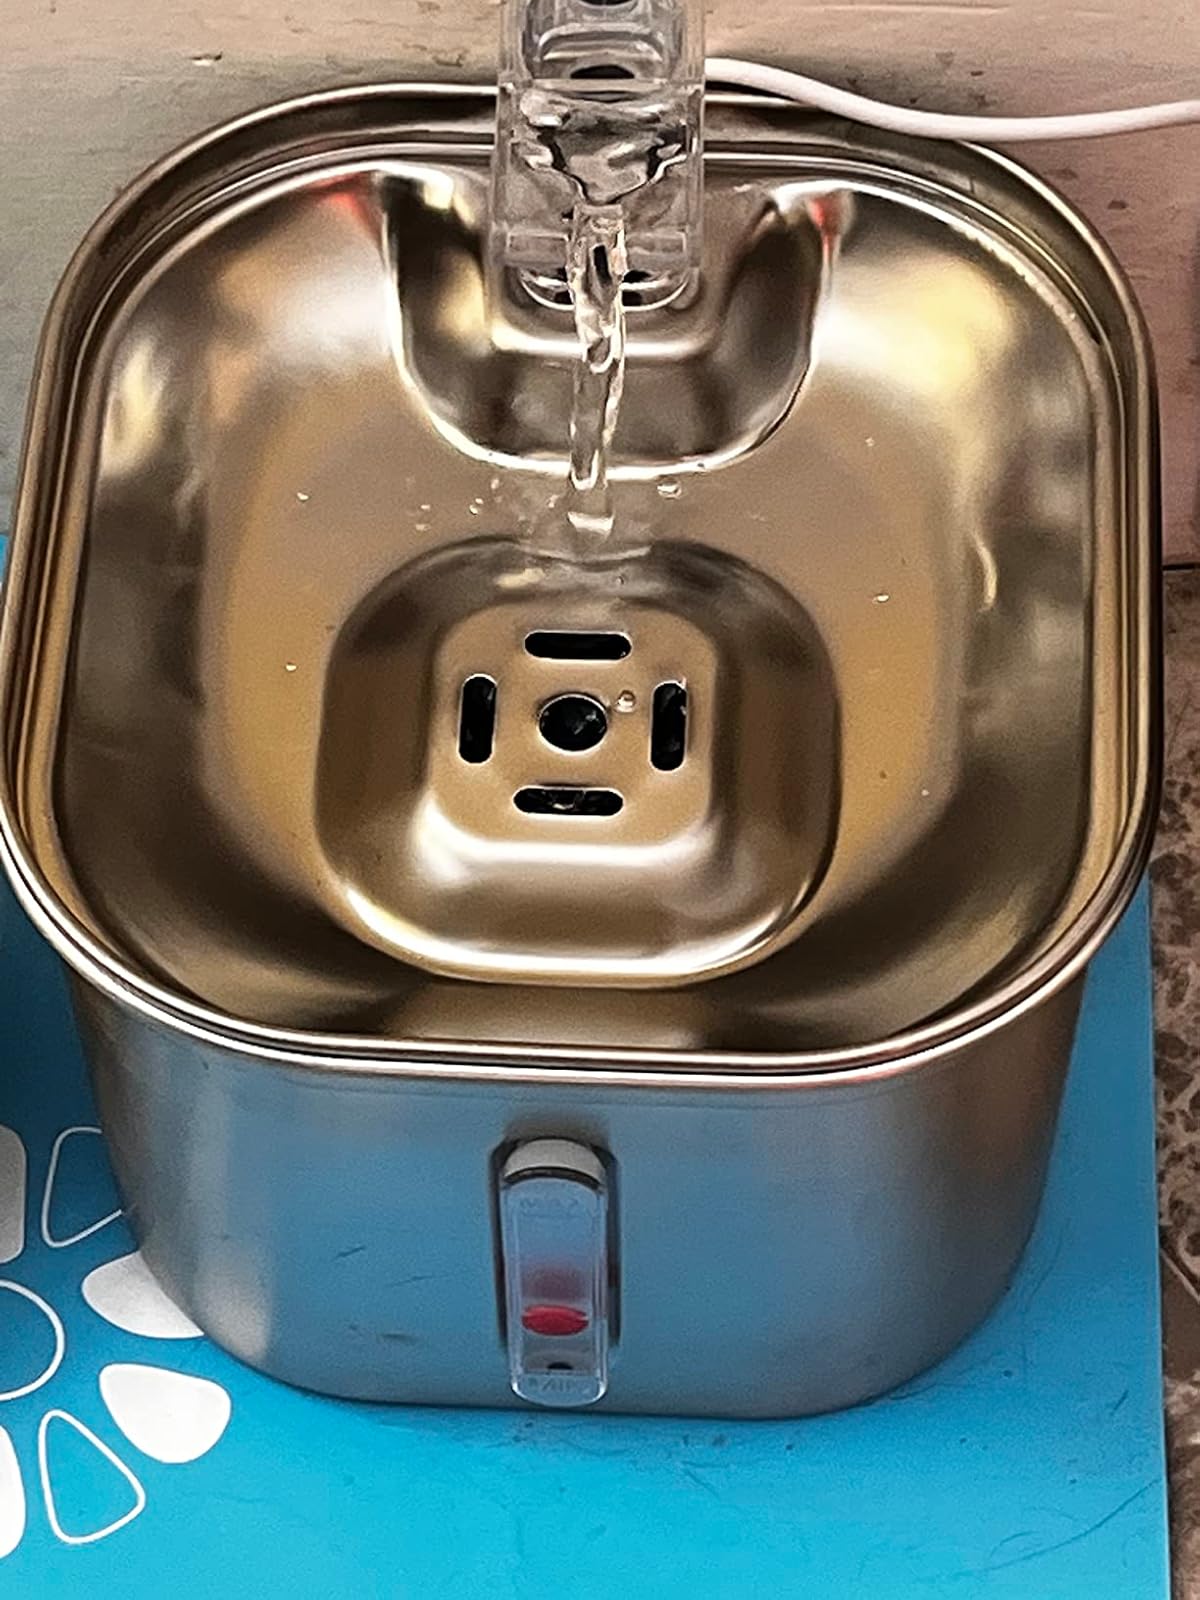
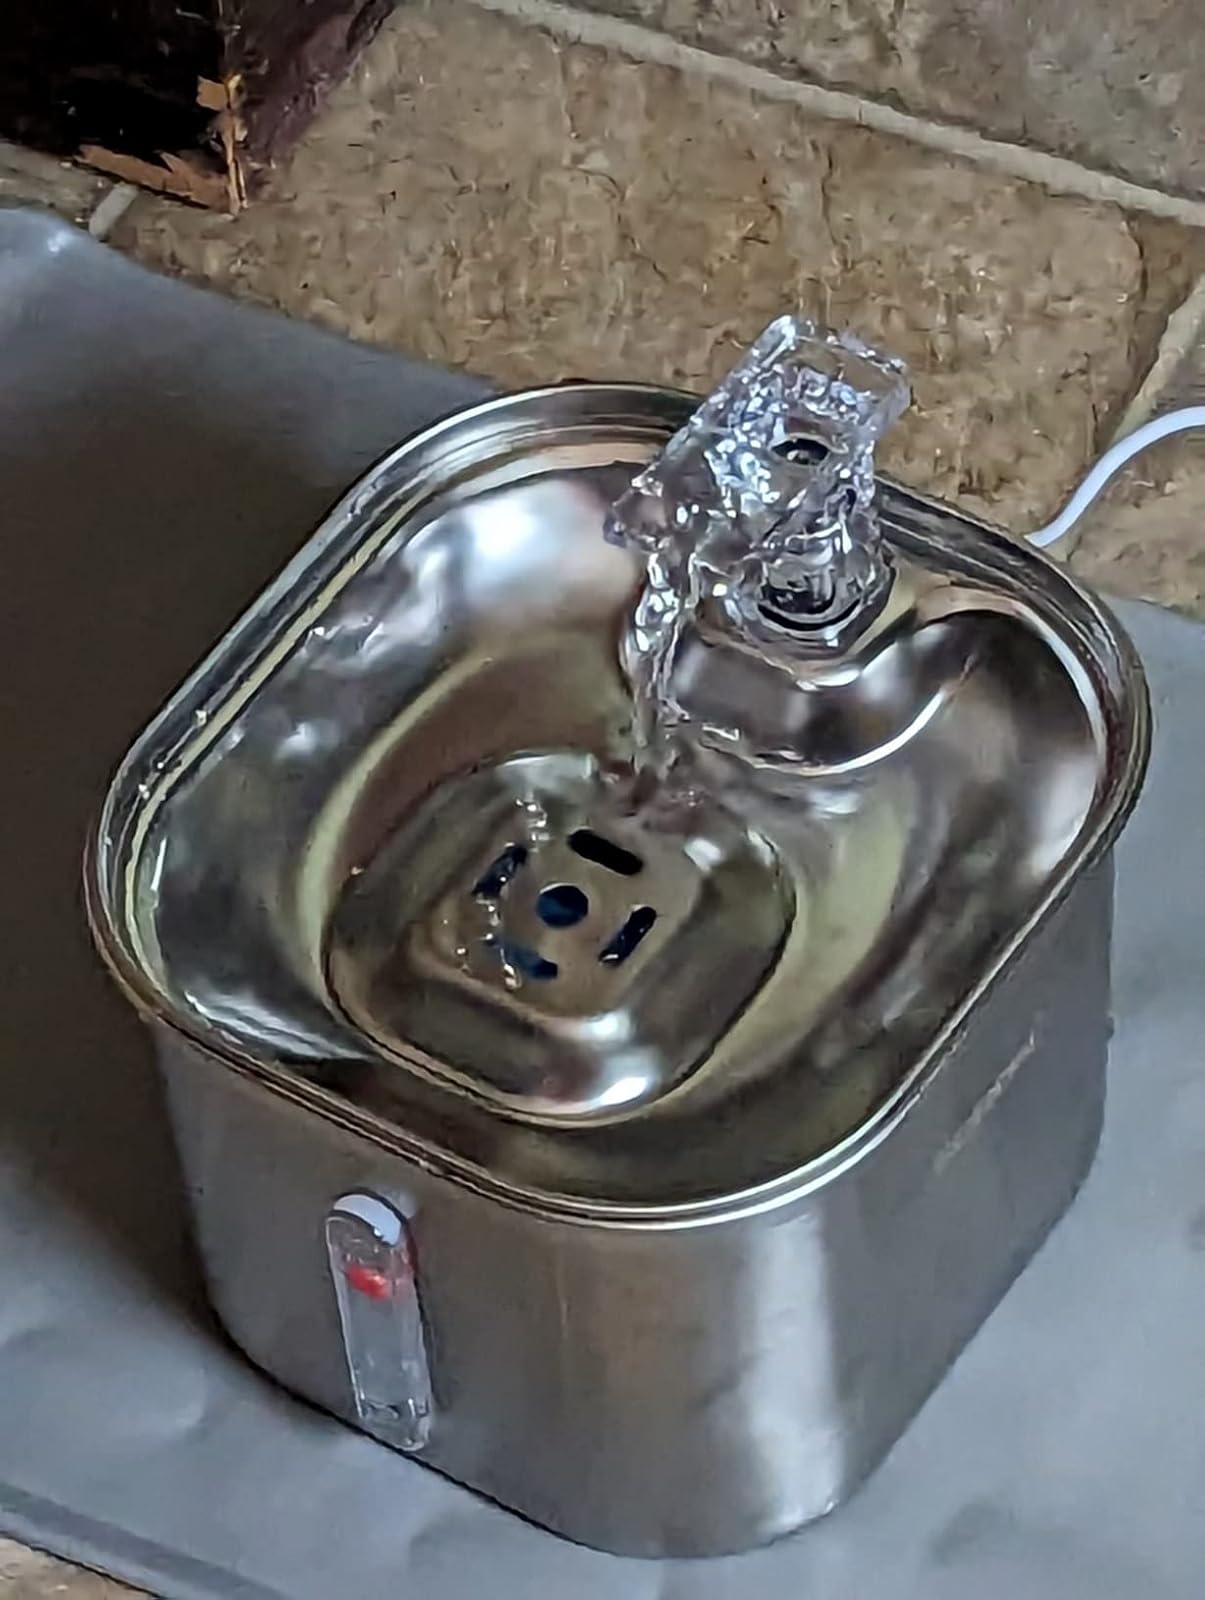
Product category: items_bowl
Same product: yes